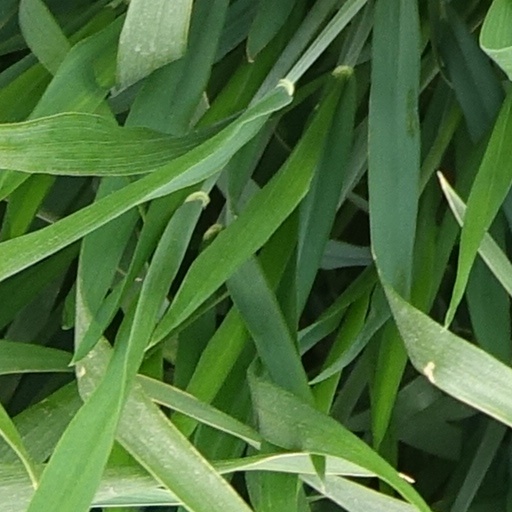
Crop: wheat